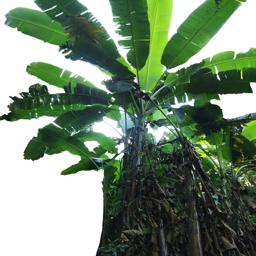
Label: BHIMKOL